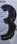
Number: 3